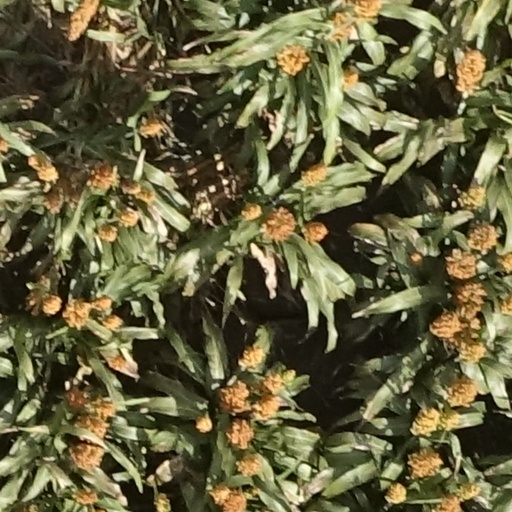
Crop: sorghum